Vladimir Andreyev (military officer)

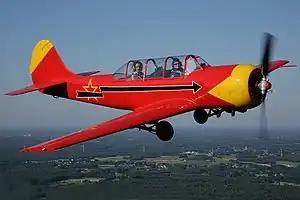
A Yak-52. Andreyev continued to fly these after retiring from military service.

In civilian life Andreyev maintained his connection to flying, being appointed director of the Federal Air Transport Agency in 1999. In this role he laid the groundwork for the creation of the State Air Traffic Management System. He held this position until 2000, and in December 2000 became head of the group of advisers to the general director of Aeroflot. He continued to fly, holding a 1st class commercial pilot certificate, and flying the Yak-52 and Yak-18T since 2001.